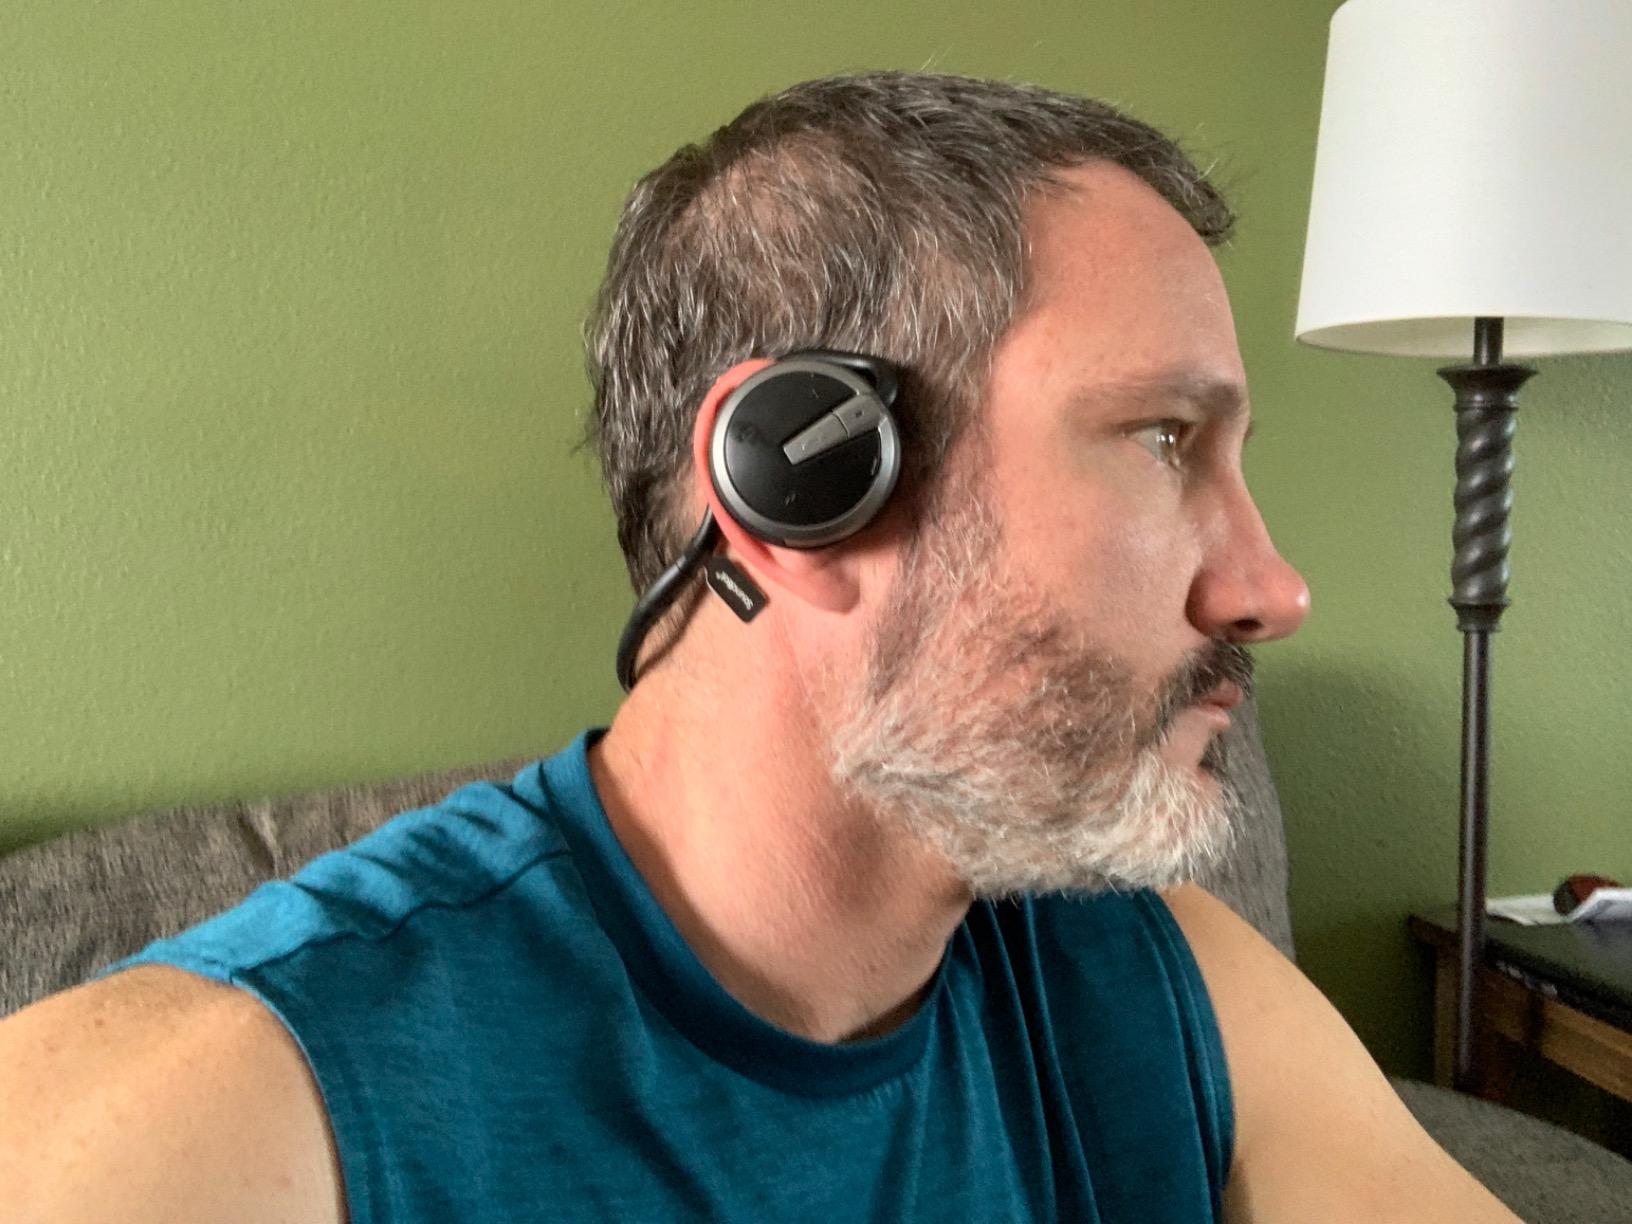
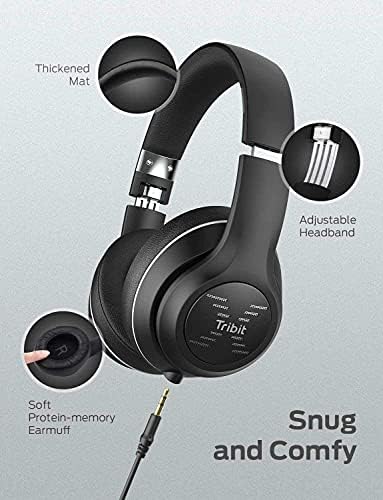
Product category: headphones
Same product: no